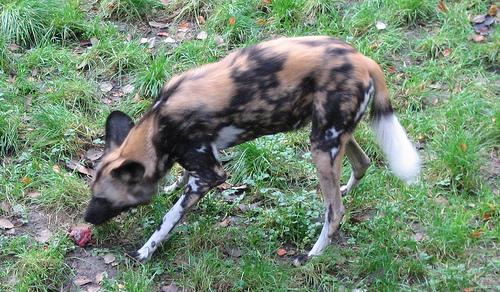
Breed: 211-n000025-African_hunting_dog